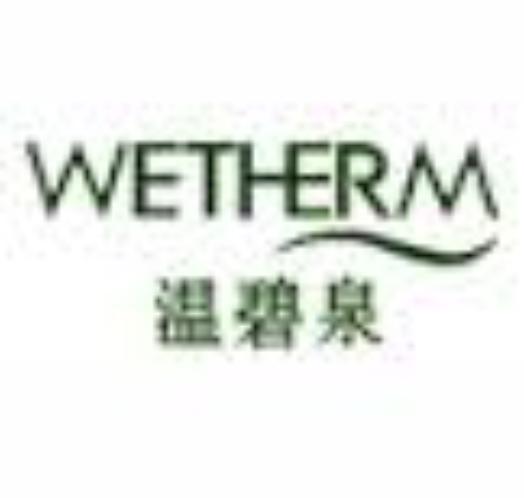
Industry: Necessities